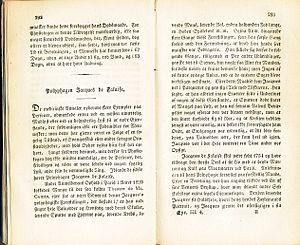
Jacques de Falaise, né en 1754 près de Falaise et mort en 1825 à Paris, est un carrier français devenu célèbre au début du XIXᵉ siècle pour ses capacités d'ingestion.